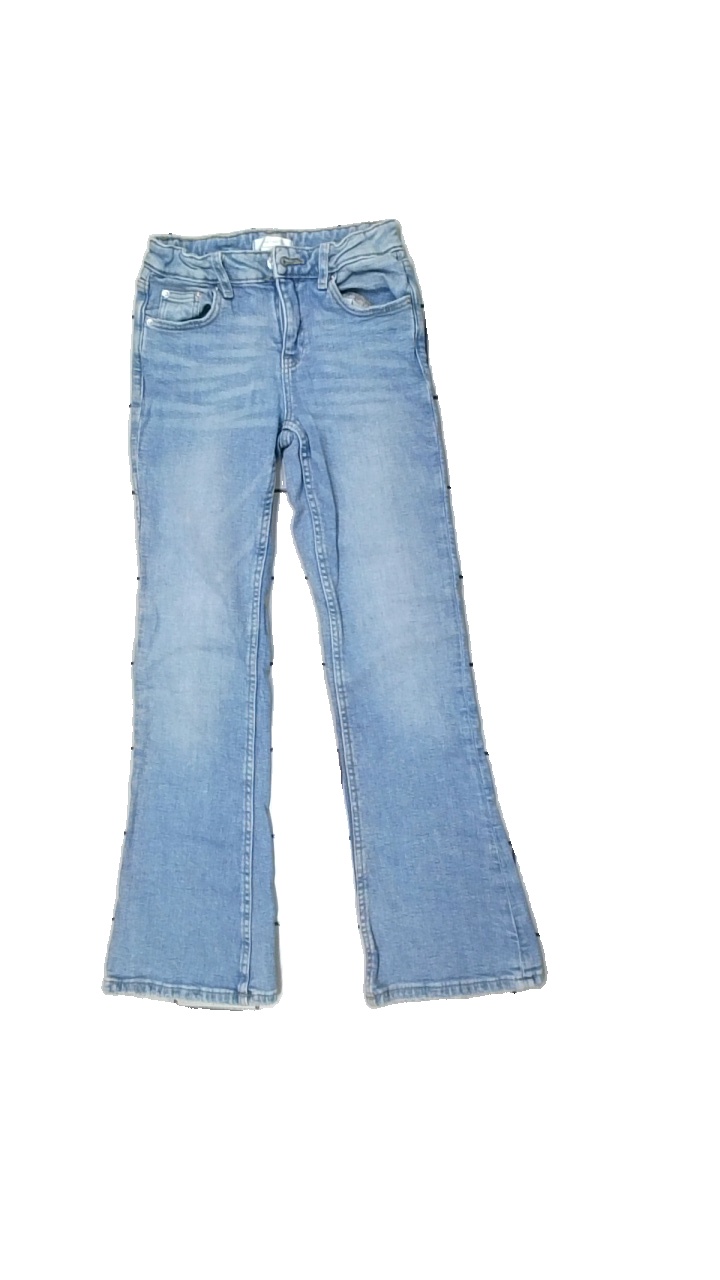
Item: Jeans (Children)
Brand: Gina Tricot
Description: blå jeans med lösa trådar vid fötterna
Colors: Blue
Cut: Regular
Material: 100% cotton
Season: All
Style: Denim
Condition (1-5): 4
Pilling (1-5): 5
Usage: Reuse
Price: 50-100